Slam Stewart

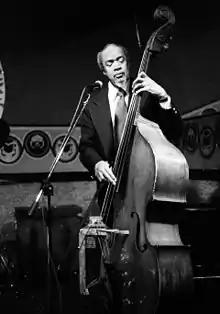
Slam Stewart at Keystone Korner, San Francisco, California, April 28, 1981

Stewart was born in Englewood, New Jersey, United States and began playing string bass while attending Dwight Morrow High School. While attending the Boston Conservatory, he heard Ray Perry singing along with his violin. This gave him the inspiration to follow suit with his bass. In 1937, Stewart teamed with Slim Gaillard to form the novelty jazz act Slim and Slam. The duo's biggest hit was "Flat Foot Floogie (with a Floy Floy)" in 1938.